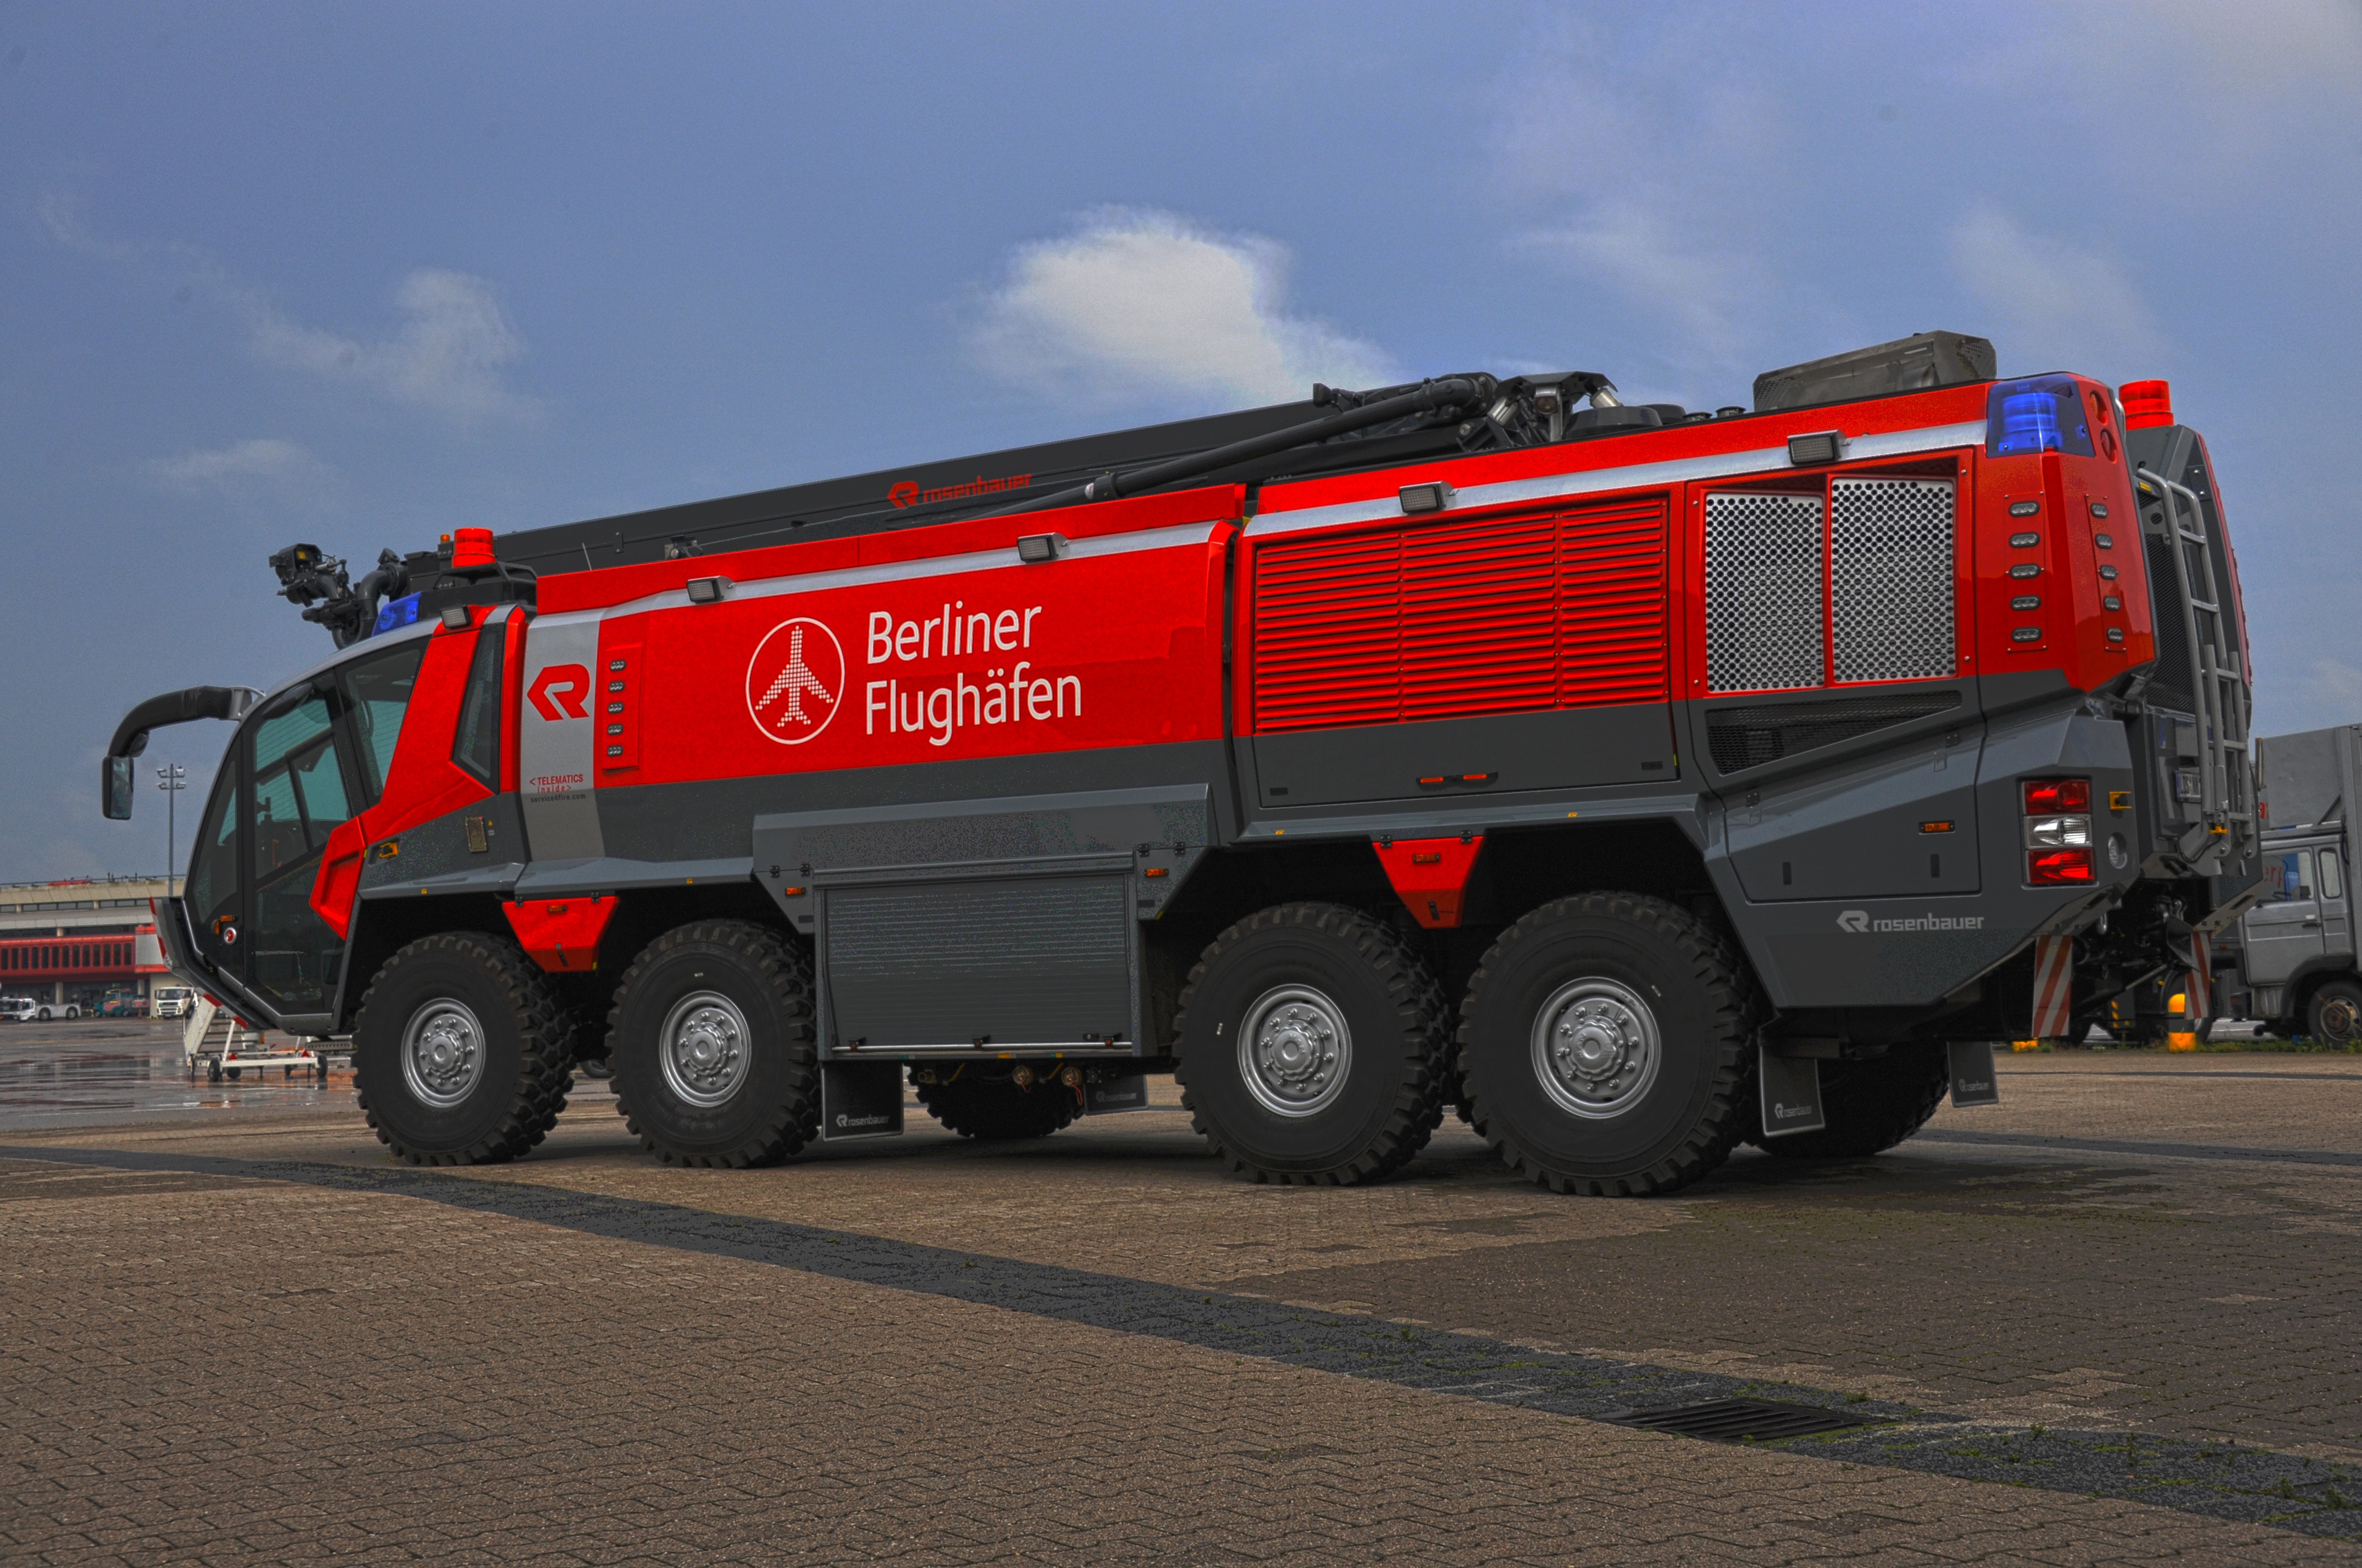
transport, truck, vehicle, emergency service, fire department, berlin, commercial vehicle, panter, land vehicle, fire apparatus, emergency vehicle, trailer truck, airfield fire truck